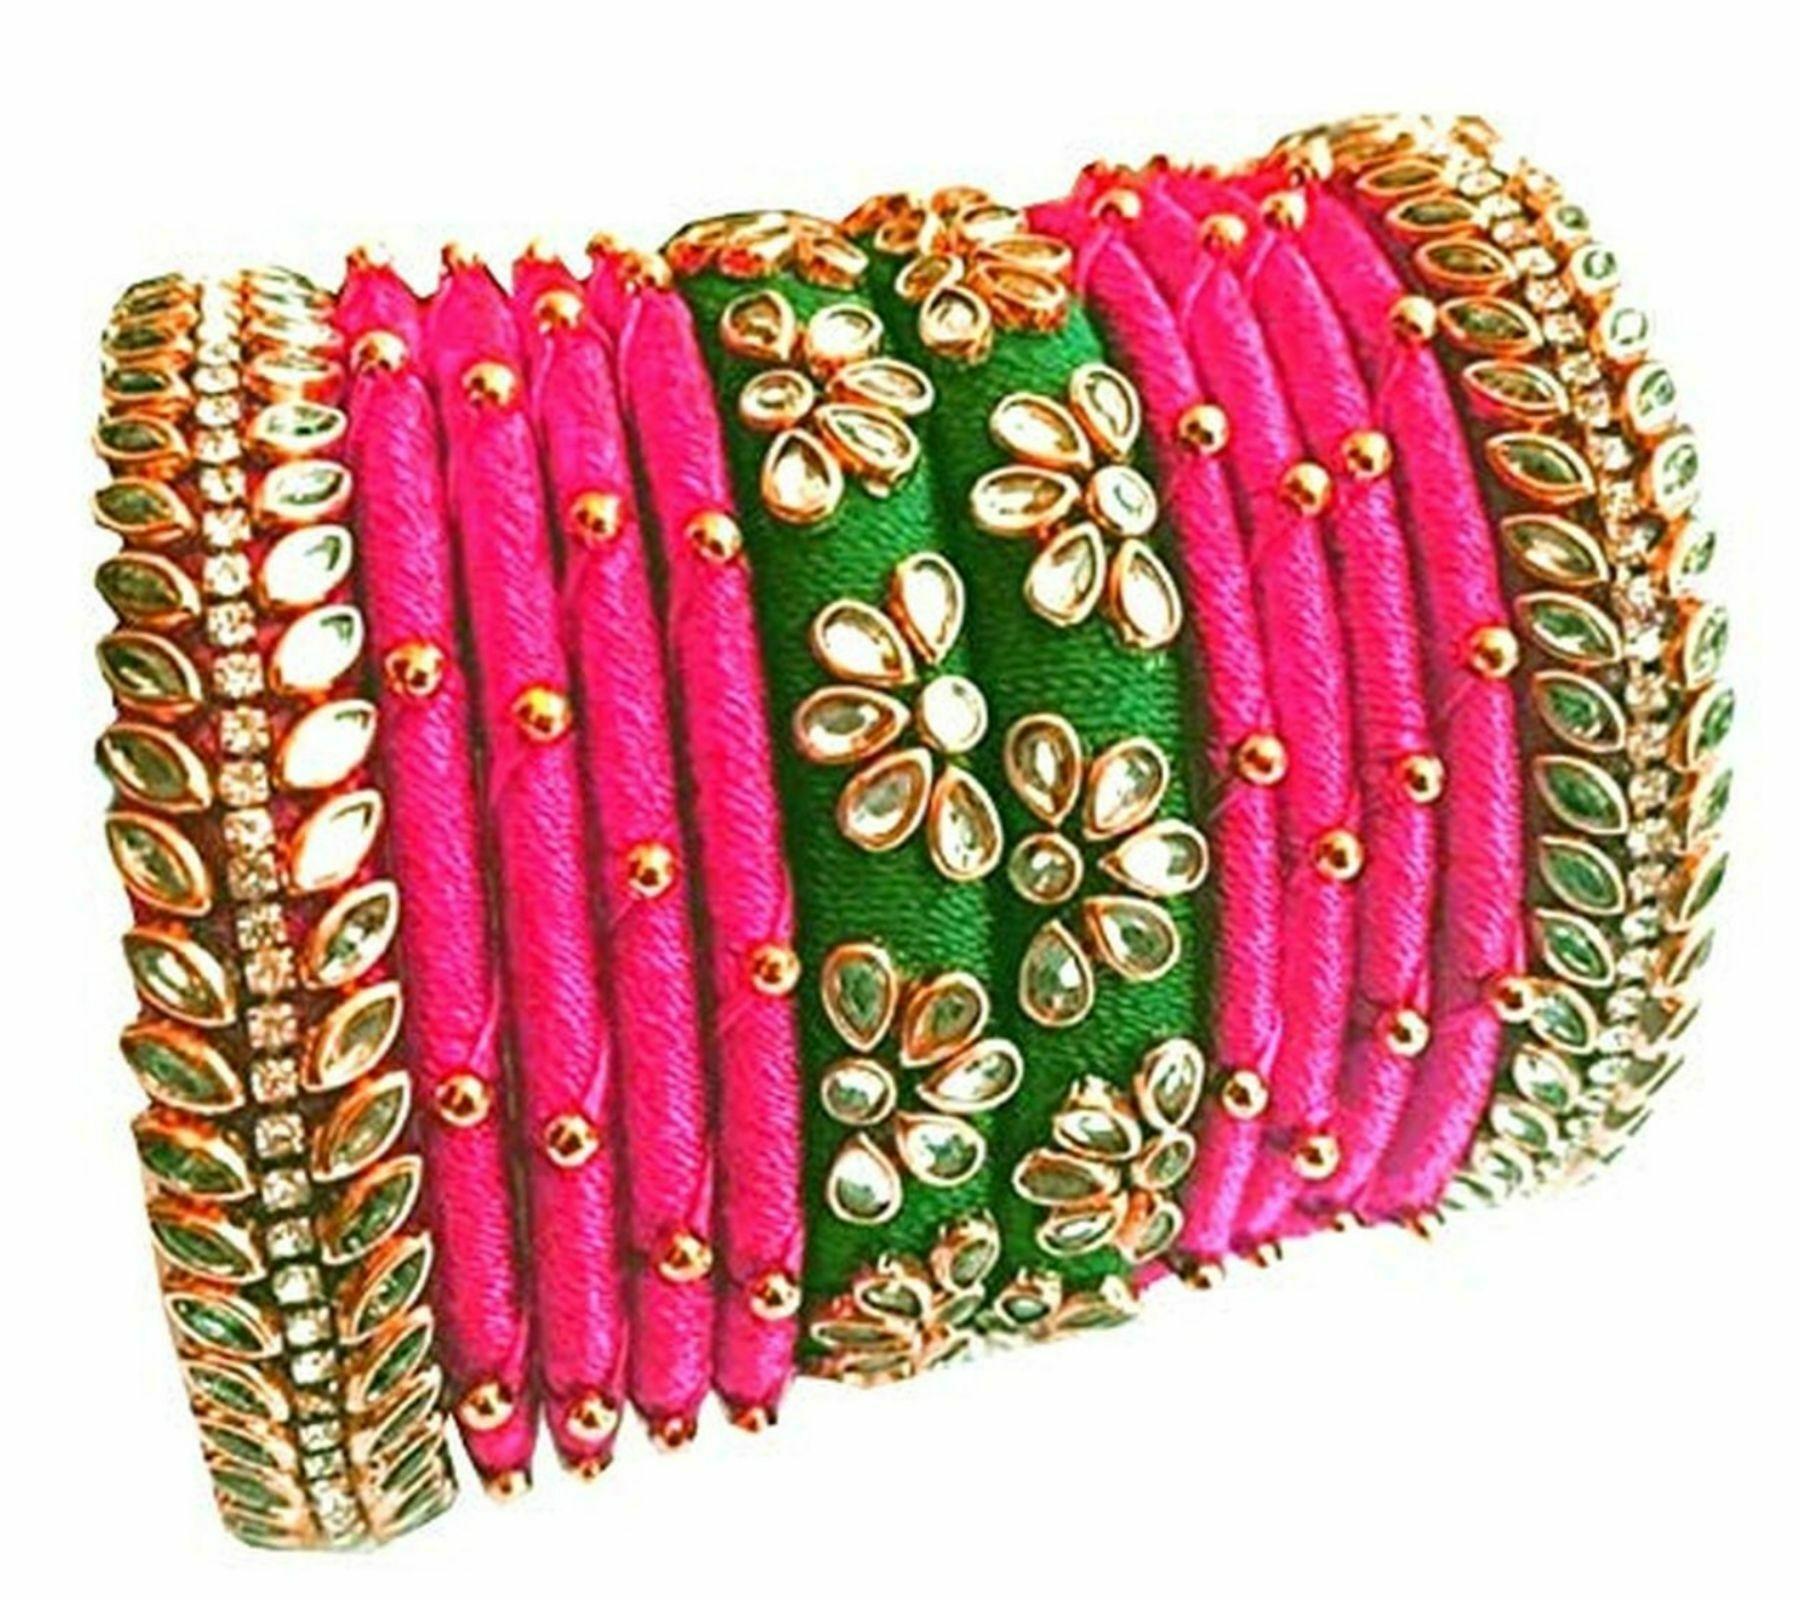
Aashirwad Traders Handmade Multicolor Plastic and Silk Thread Kundan Bangle (Women) - 2.6 (set of 12)
Type: Bracelets
Brand: Aashirwad Traders
Price: Rs. 669
Fashionable trendy and party wear jewelery for womenDisclaimer:12 Bangle
Features: Fashionable trendy and party wear jewelery for women,Silk thread bangles available size 2.4, 2.6, 2.8, 2.10,Type handmade,material shine silk thread and kundan,Usage traditional, partywear and perfect match for silk saree and the lehengas.,#Unique Designs,#Durable and long-lasting
Included: 12 Bangle